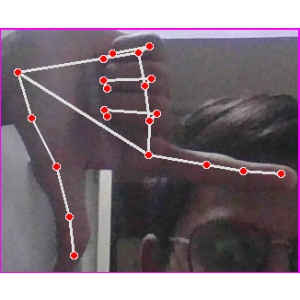
अक्षर: ख